Emergency Committee for American Trade

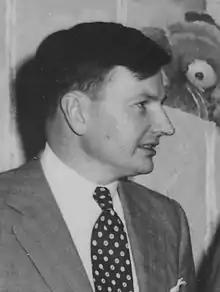
David Rockefeller, Co-founded ECAT while serving as CEO of Chase Manhattan Bank and Chairman, Council on Foreign Relations

The mandate of ECAT was to "promote economic growth through the expansion of international trade and investment".